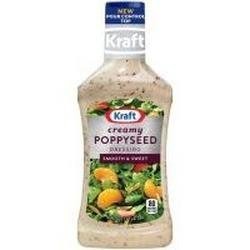
Item Name: Kraft, Creamy Poppyseed Dressing, 16oz Bottle (Pack of 3)
Bullet Point 1: Kraft
Bullet Point 2: Creamy Poppyseed Dressing
Bullet Point 3: 16oz Bottle
Bullet Point 4: Pack of 3
Product Description: Kraft, Creamy Poppyseed Dressing, 16oz Bottles (Pack of 3)
Value: 48.0
Unit: Ounce

Price: 10.4